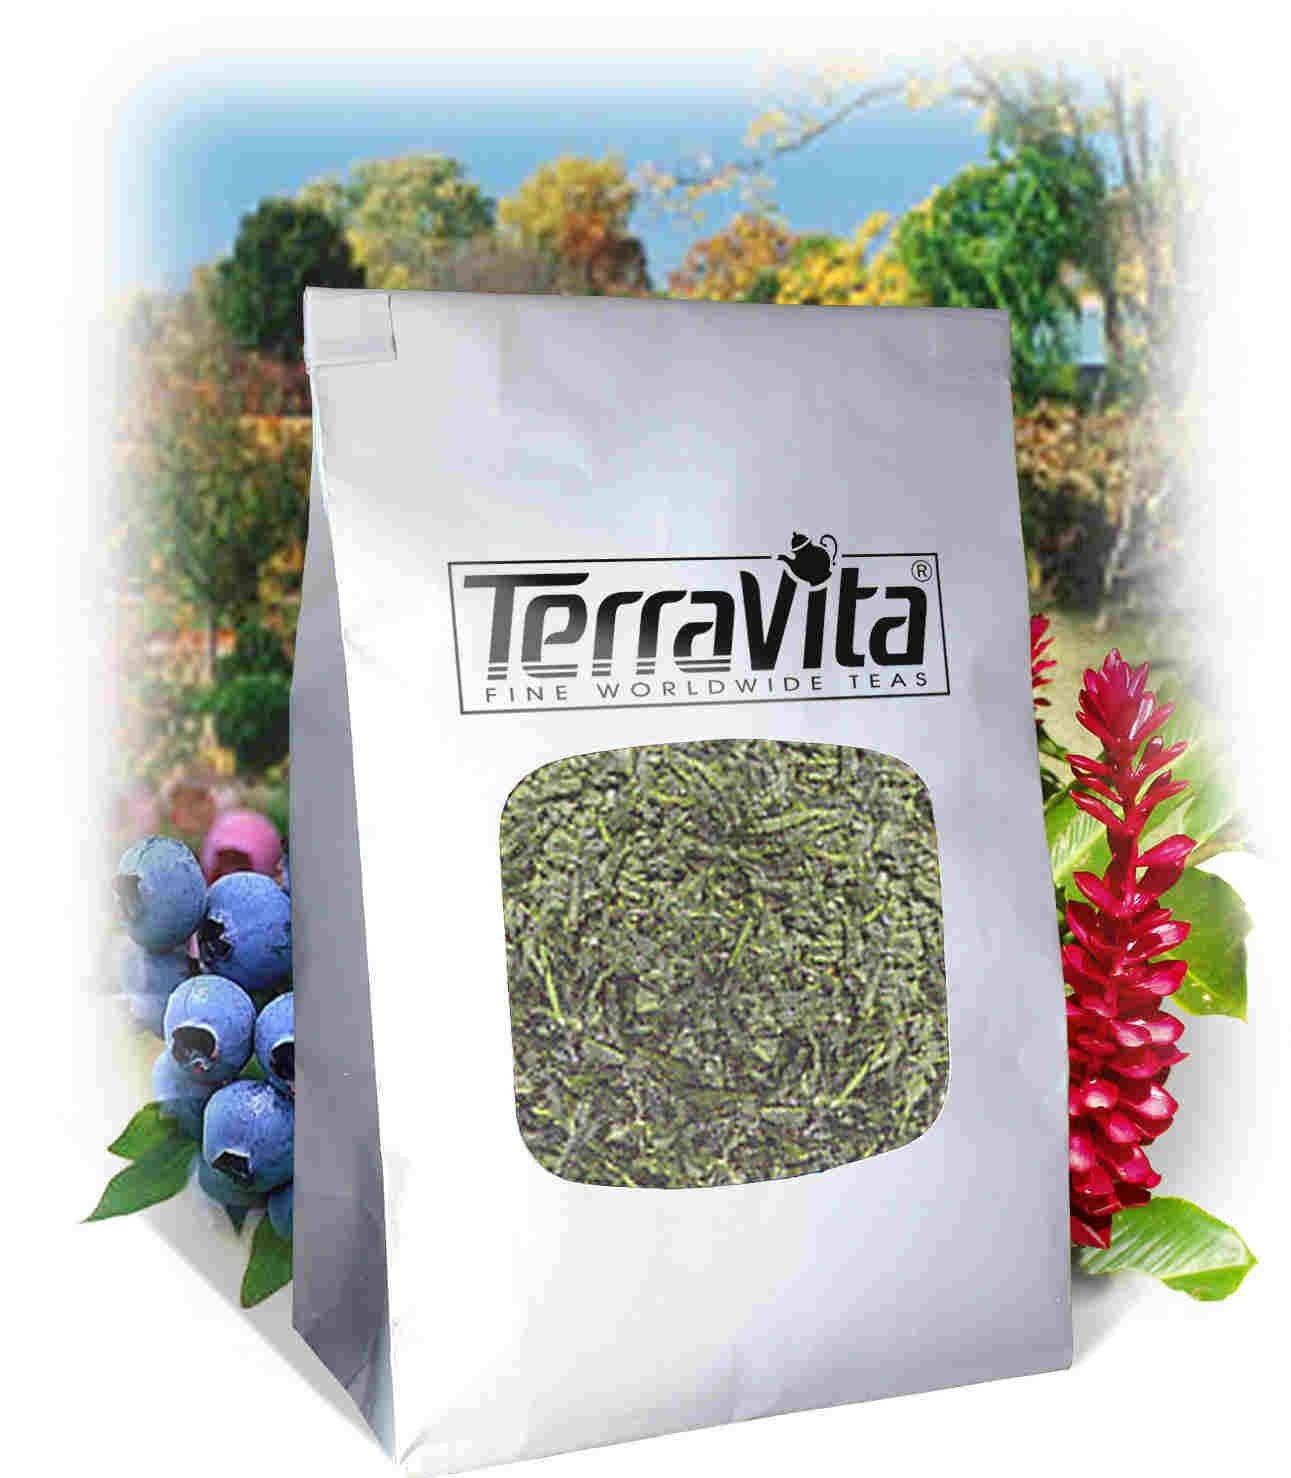
Item Name: Coltsfoot and Wormwood Combination Tea (Loose) (4 oz, ZIN: 513951)
Bullet Point 1: Coltsfoot and Wormwood Combination Tea (Loose) (4 oz, ZIN: 513951)
Bullet Point 2: No fillers.
Bullet Point 3: Manufacturer: TerraVita
Bullet Point 4: Size: 4 oz
Bullet Point 5: Loose Leaf Herbal Tea - Packed in a convenient upright pouch!
Product Description: Coltsfoot and Wormwood Combination Tea (Loose) (4 oz, ZIN: 513951)<BR><BR>Packaged in the United States in a GMP certified facility (Good Manufacturing Practice).<BR><BR>No fillers.<BR><BR>Manufacturer: TerraVita<BR><BR>Size: 4 oz<BR><BR>Loose Leaf Herbal Tea - Packed in a convenient upright pouch!<BR><BR>Ingredients: Coltsfoot, Wormwood
Value: 4.0
Unit: Ounce

Price: 18.77